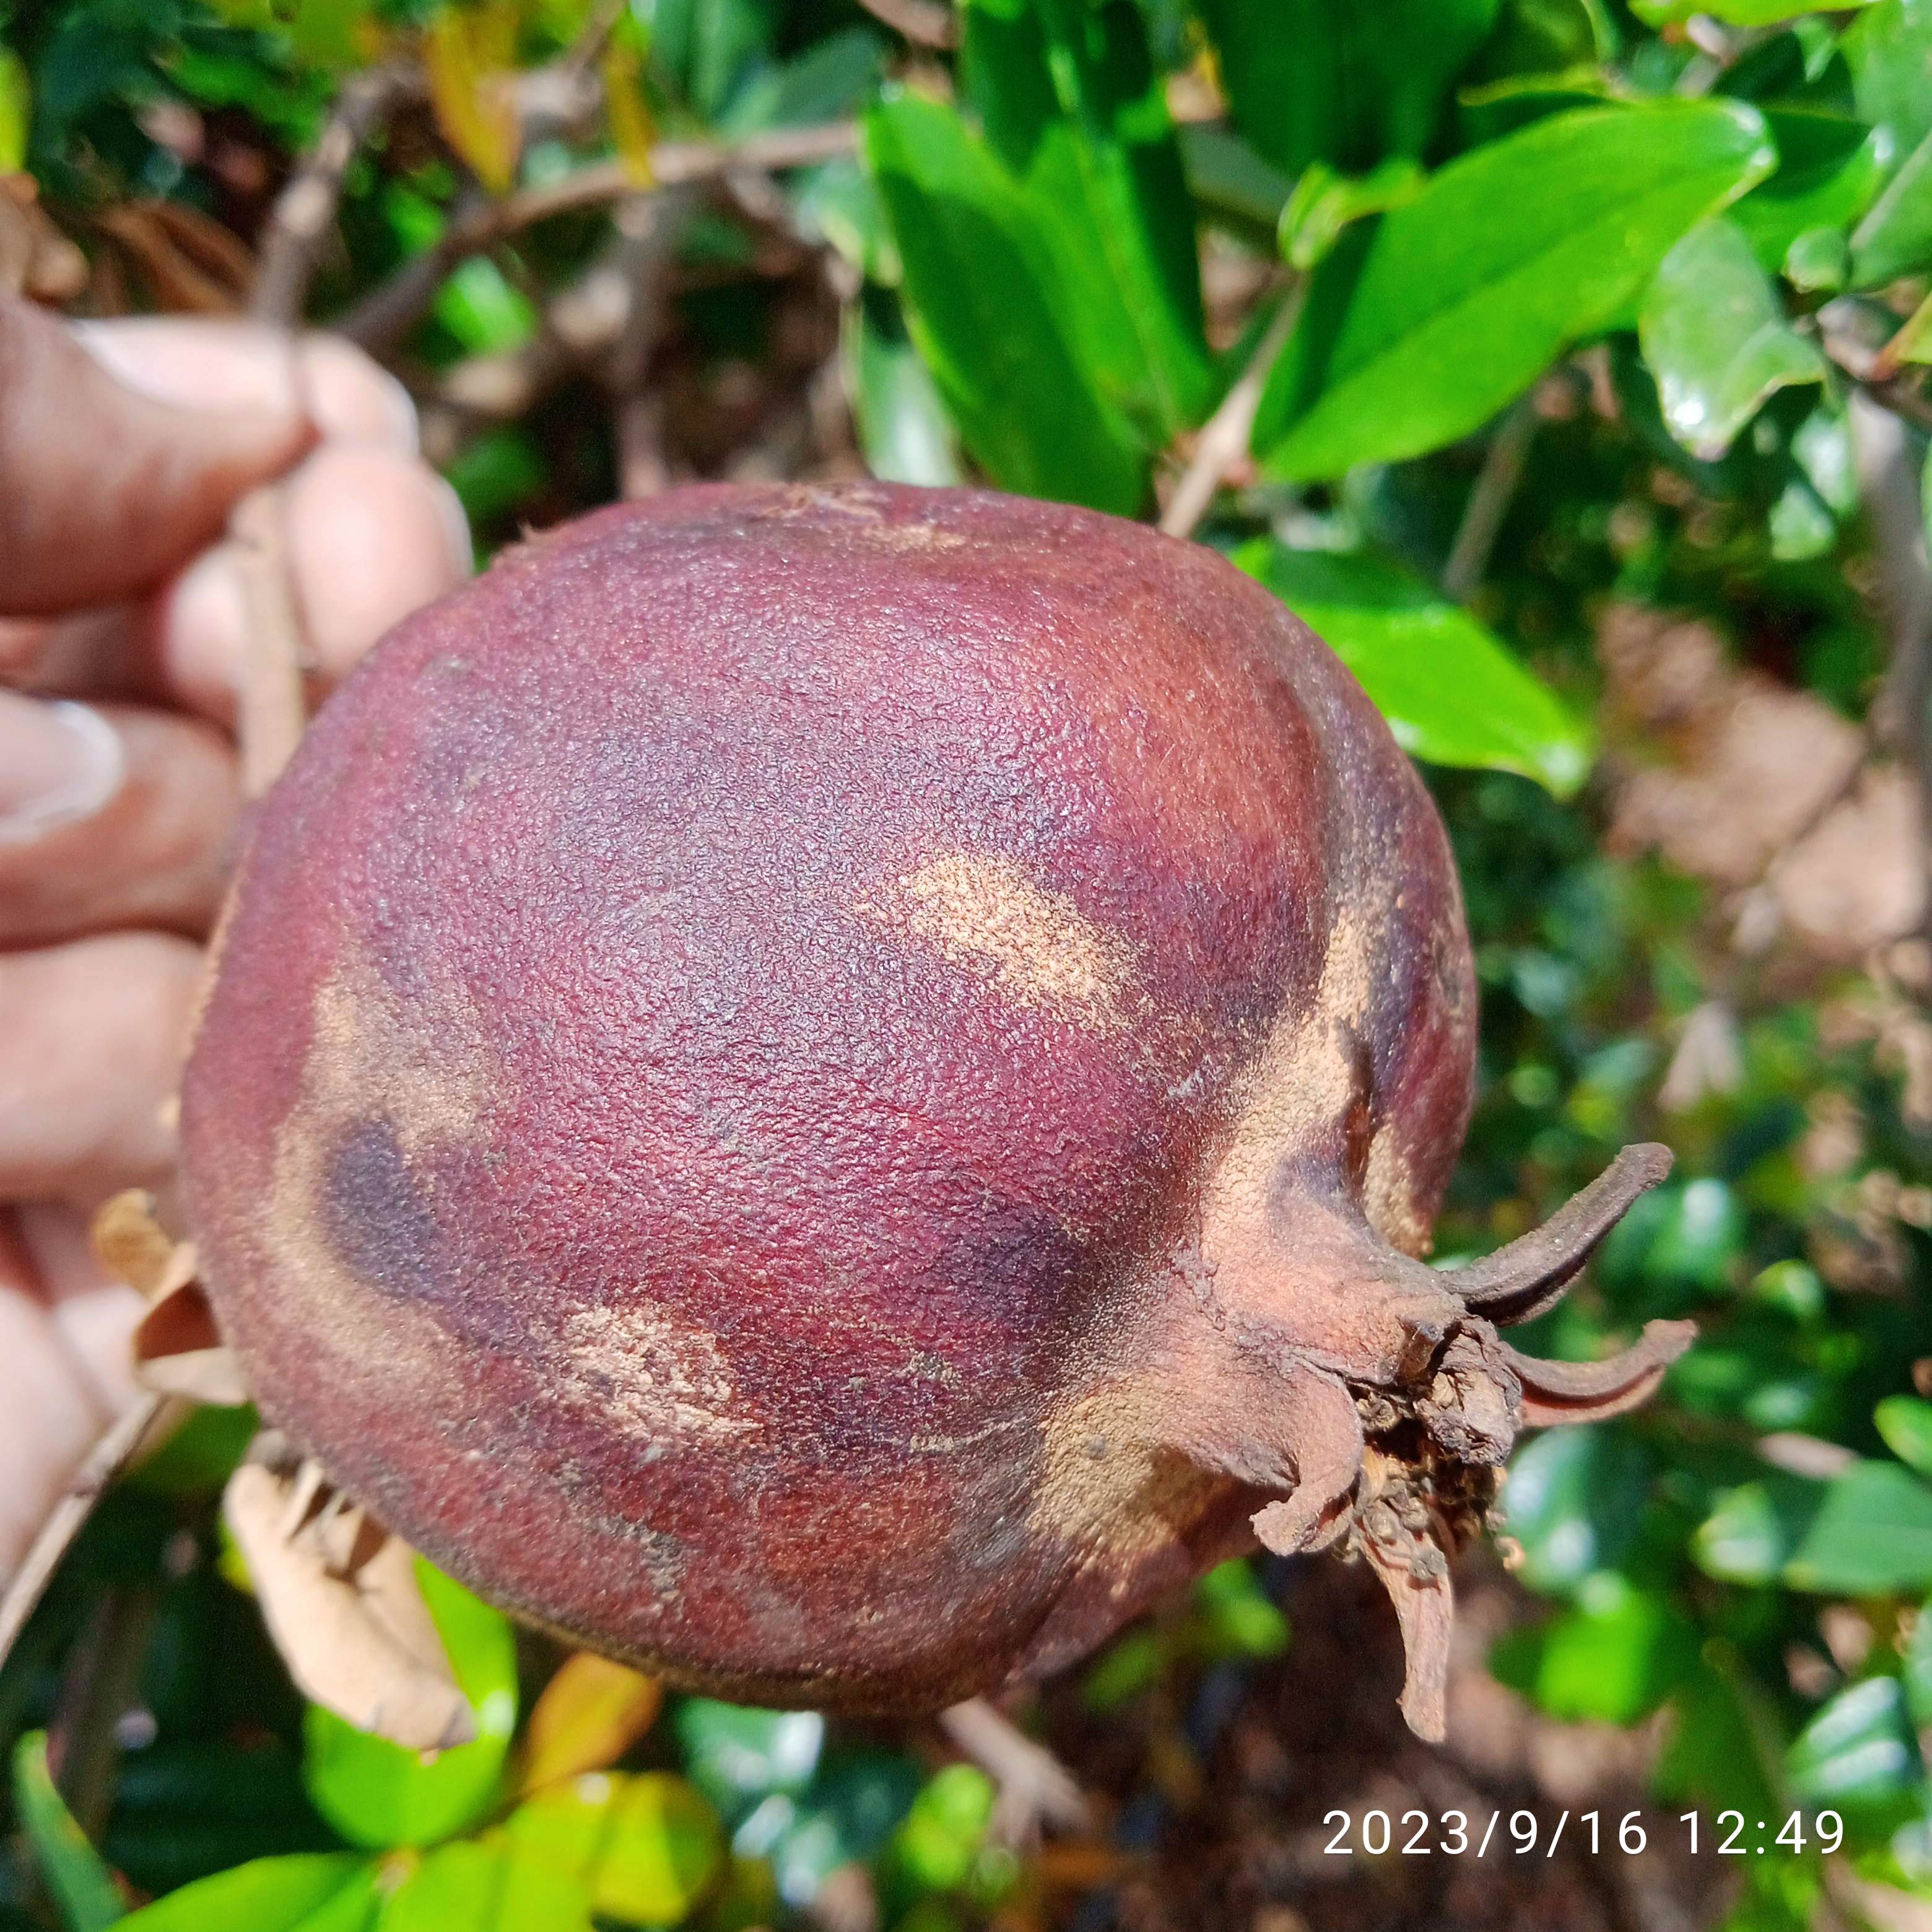
Label: Alternaria